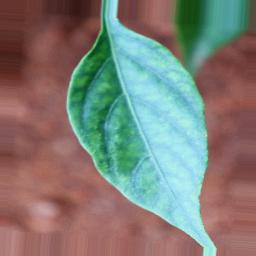
Label: healthy